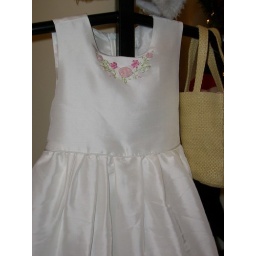
Off white silk dress with pink applique around the neck and hem of dress.